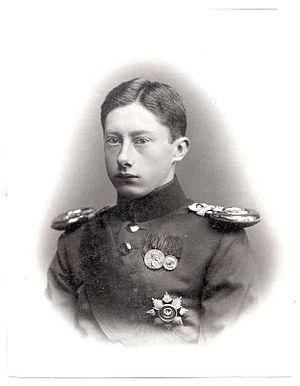
Le prince Bernard de Saxe-Weimar-Eisenach était un membre de la Maison grande-ducale de Saxe-Weimar-Eisenach et un lieutenant dans l'Armée prussienne. Il portait le titre de "Prince de Saxe-Weimar-Eisenach, duc de Saxe" avec le style "Altesse".